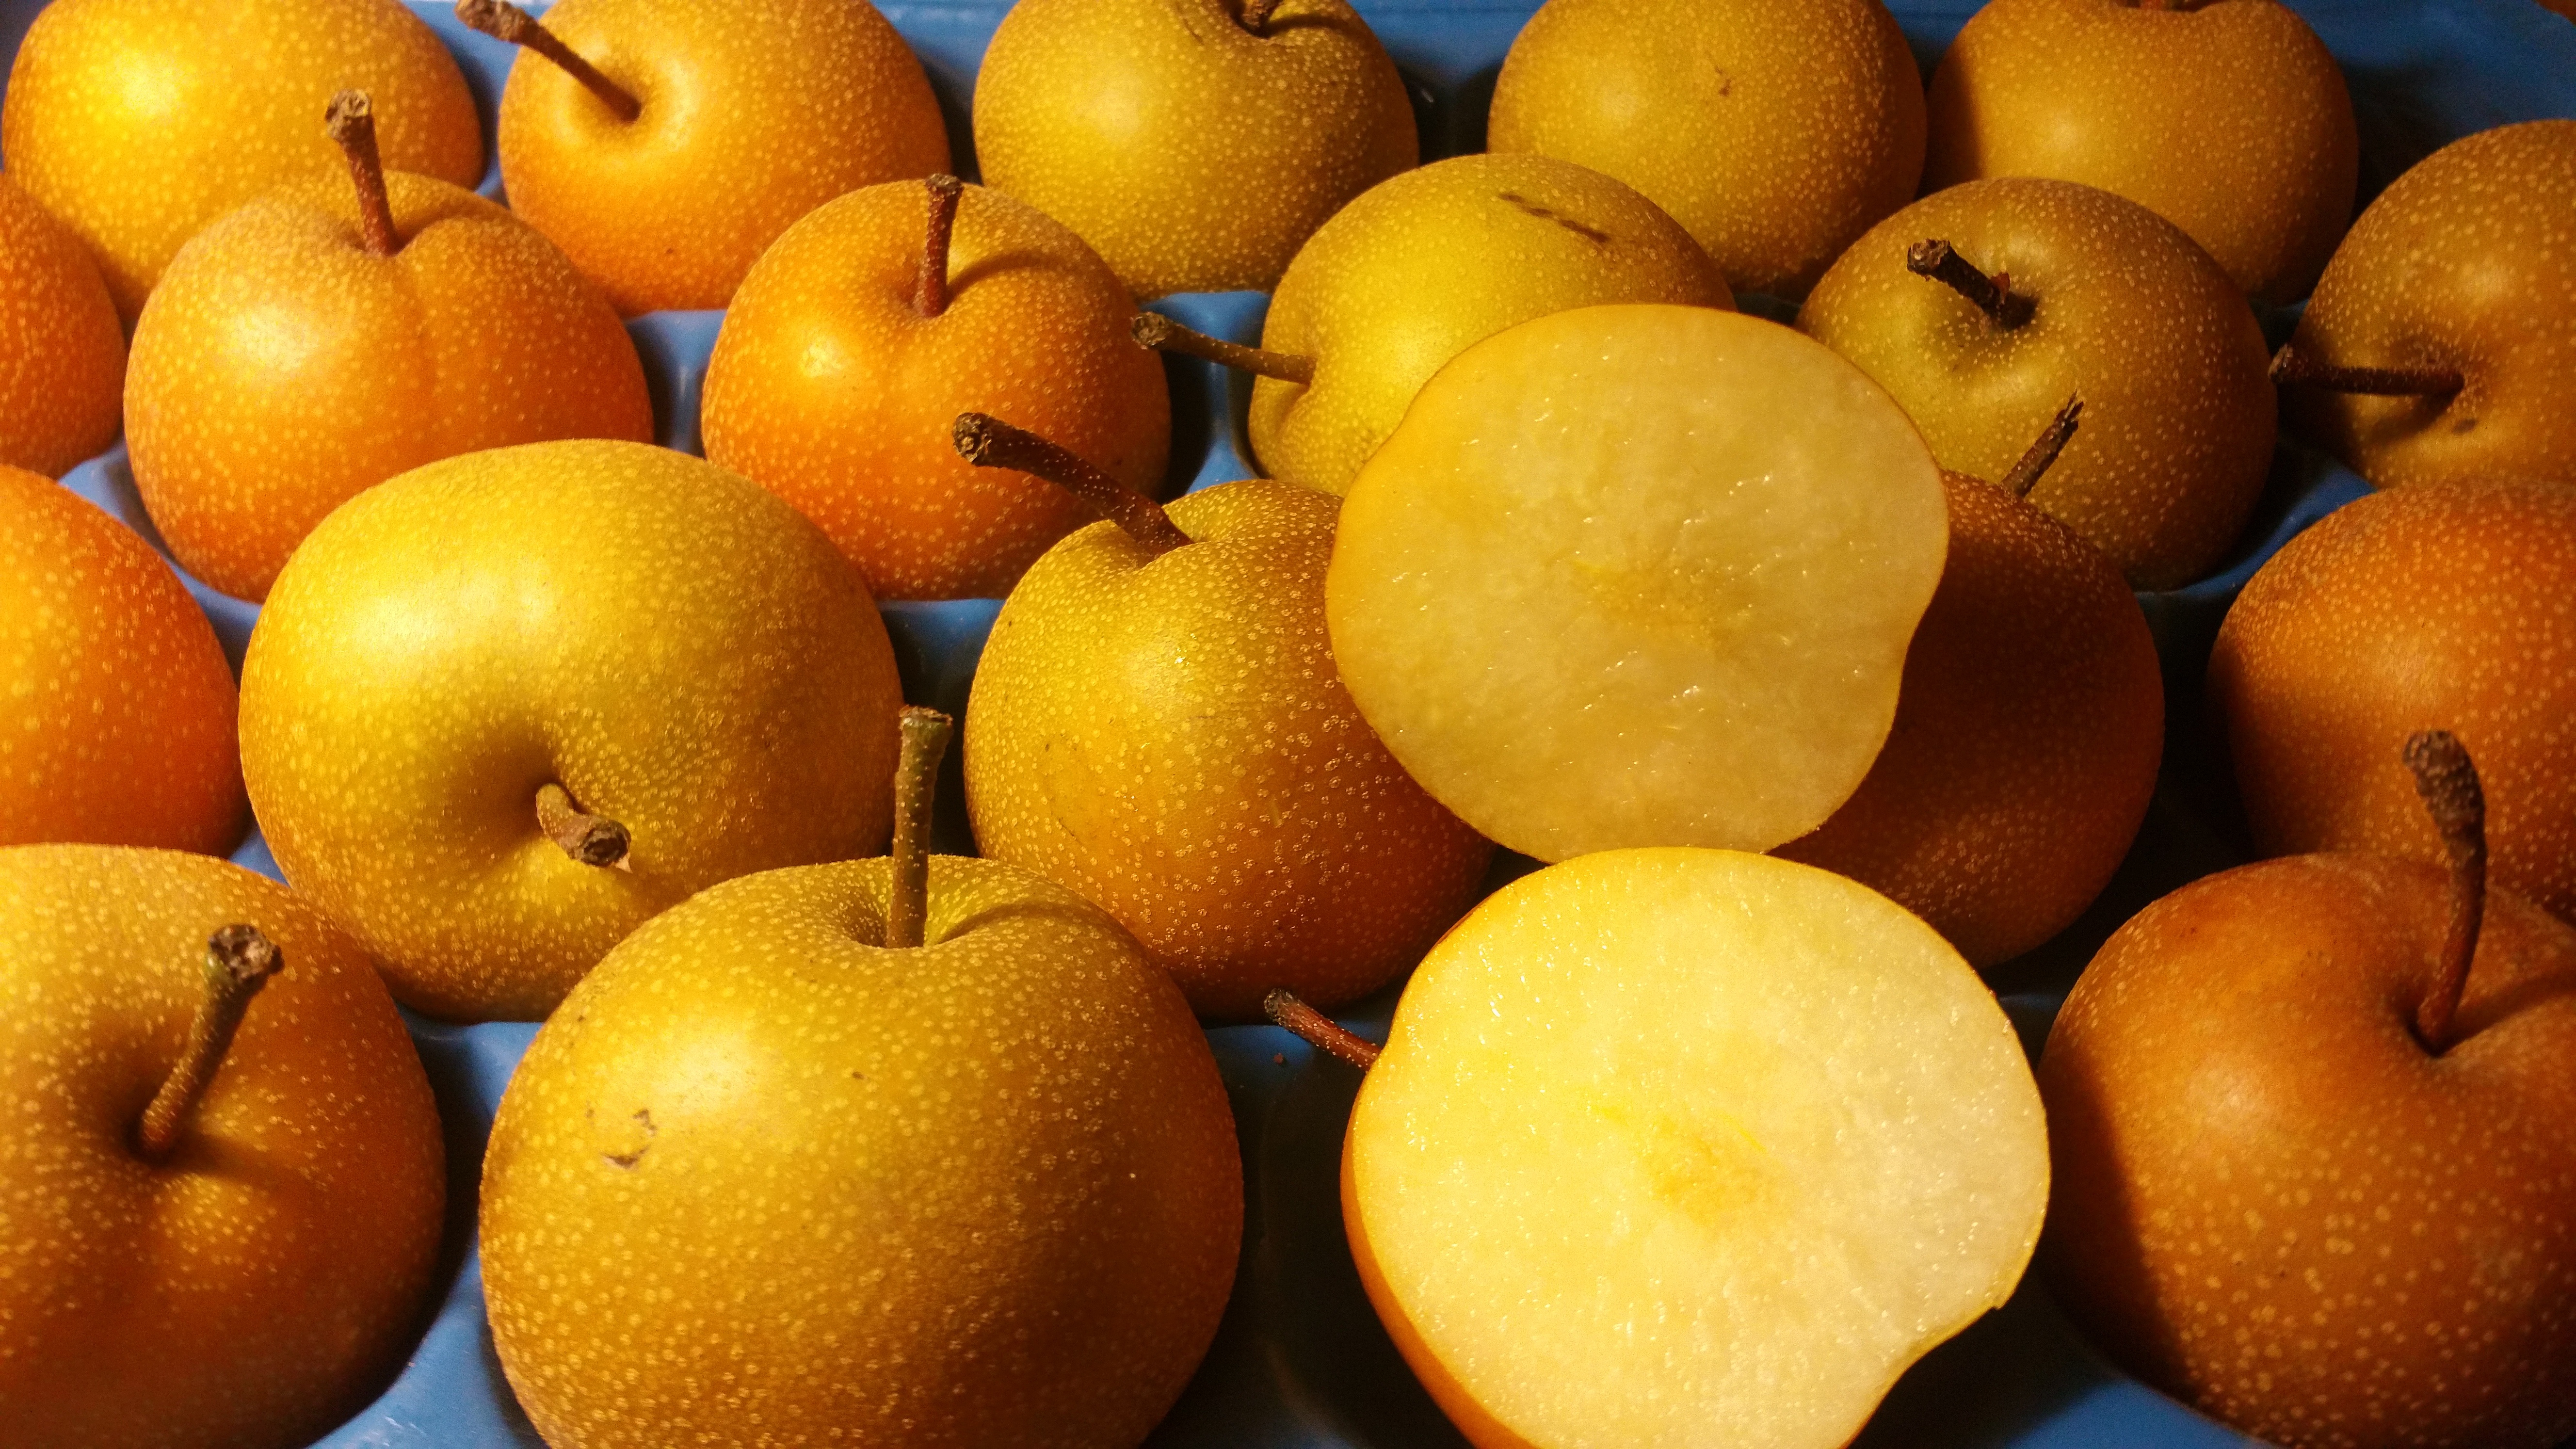
plant, fruit, orange, food, produce, fresh, juicy, pears, tangerine, clementine, citrus, flowering plant, nashi, bitter orange, mandarin orange, land plant, tangelo, valencia orange